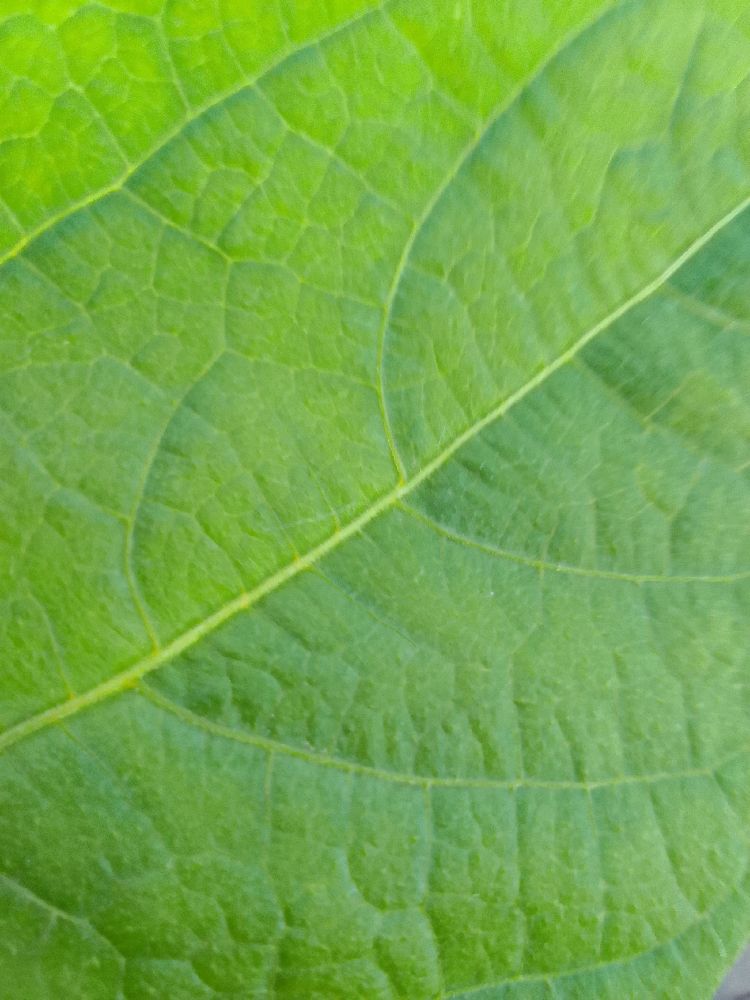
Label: healthy